Chiswick

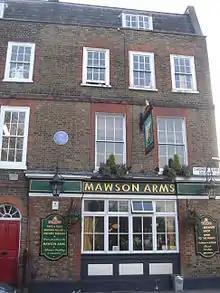
The Mawson Arms, briefly the home of the poet Alexander Pope

Strand-on-the-Green is the most westerly part of Chiswick, "particularly picturesque" with a paved riverside path fronted by a row of "imposing" 18th-century houses, interspersed with three riverside pubs, the Bell and Crown, Bull’s Head, and the City Barge. The low-lying path is flooded at high tides. It became fashionable in 1759 when Kew Bridge opened just upstream, with the royal family at Kew Palace nearby.